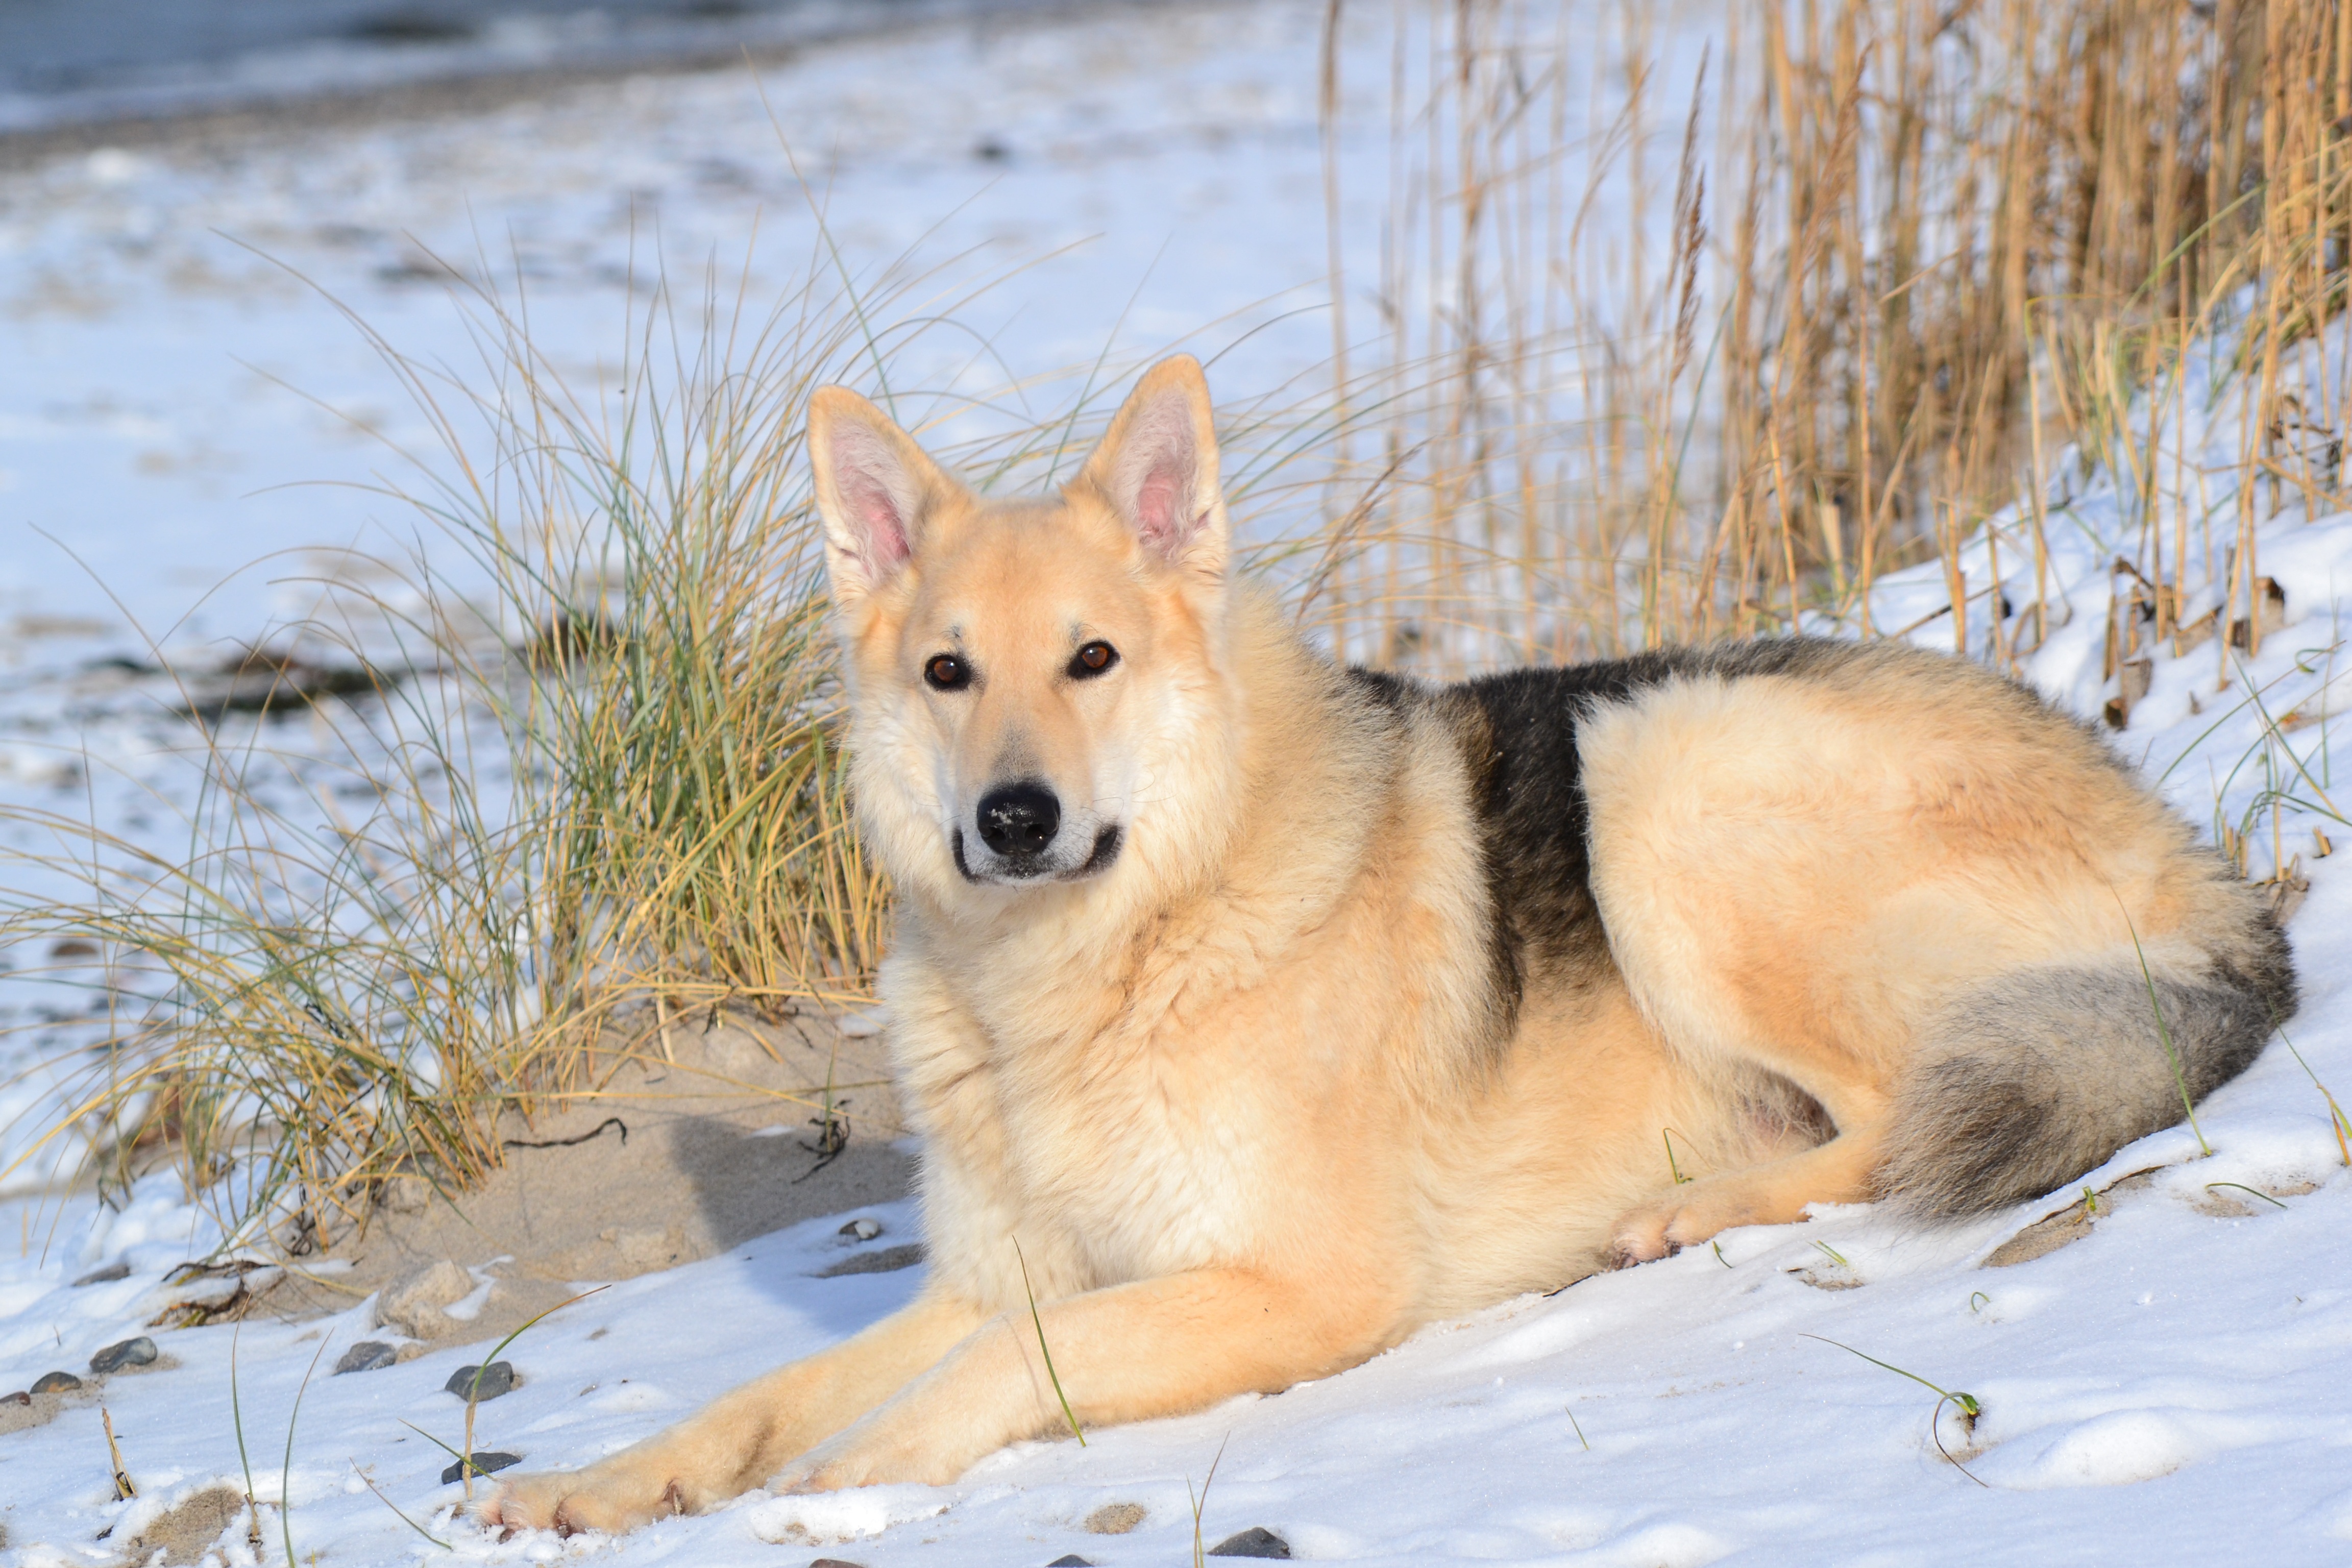
dog, animal, mammal, wolf, hybrid, vertebrate, dog breed, sled dog, shikoku, dingo, dog like mammal, saarloos wolfdog, wolfdog, czechoslovakian wolfdog, dog breed group, greenland dog, east siberian laika, west siberian laika, eurasier, icelandic sheepdog, finnish spitz, norwegian lundehund, norwegian buhund